Deutsch (crater)

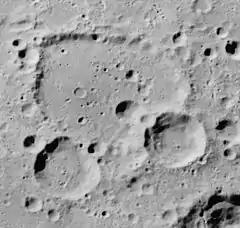
Oblique Apollo 16 mapping camera image (facing northwest)

Deutsch is a lunar impact crater on the far side of the Moon. It lies to the southwest of the larger crater Seyfert. About one crater to the east-northeast is Polzunov.